Kōji (food)

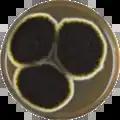
"Aspergillus niger" on MEAOX-Agar

Yellow kōji is used, among other things, for the production of soy sauce, miso, sake, tsukemono, jiang, makgeolli, meju, tapai, kōji-amazake, rice vinegar, mirin, shio koji and natto. Typically, for the production of soy sauce ("shoyu"), soybeans and sometimes also wheat are swollen in water, steamed, and possibly mixed with wheat bran roasted at 160–180 °C and ground. The enrichment with kōji creates a moist mash.